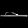
Label: Sandal